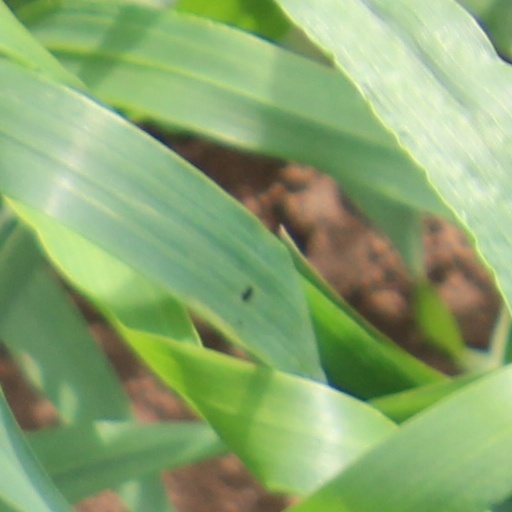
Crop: wheat